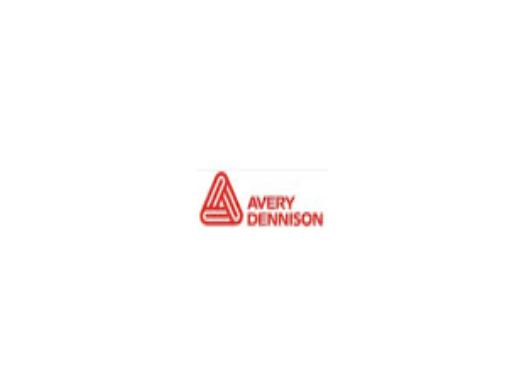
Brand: avery dennison-1
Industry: Others